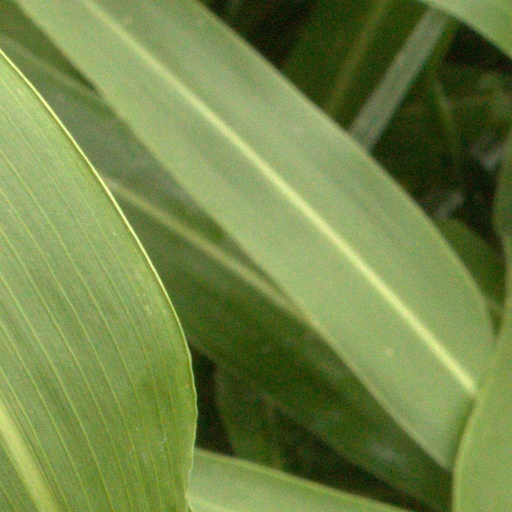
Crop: sorghum